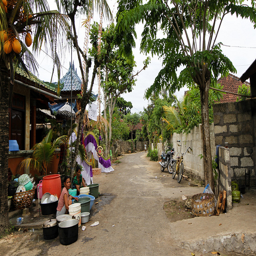
People sitting in front of village houses on a dirt road.
a dirt road some people trees and buildings
some people are sitting outside in a village
A woman sitting outside her house under a fruit tree.
A couple of people who are sitting down under trees.